Nene Raju Nene Mantri

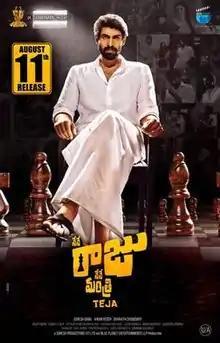
Theatrical release poster

Nene Raju Nene Mantri is a 2017 Indian Telugu-language political action drama film written and directed by Teja, featuring Rana Daggubati and Kajal Aggarwal in the lead roles along with Catherine Tresa, Navdeep, and Ashutosh Rana in other pivotal roles.